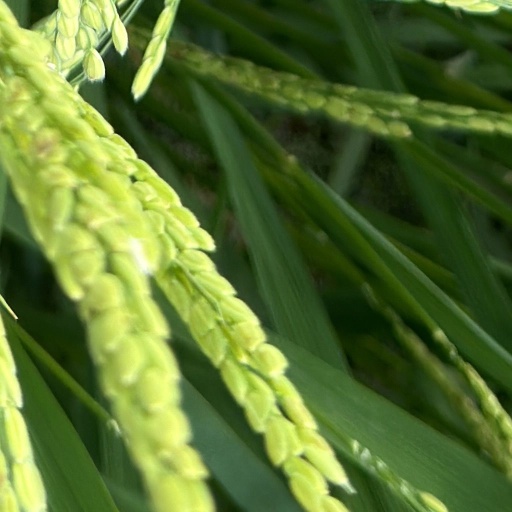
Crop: rice